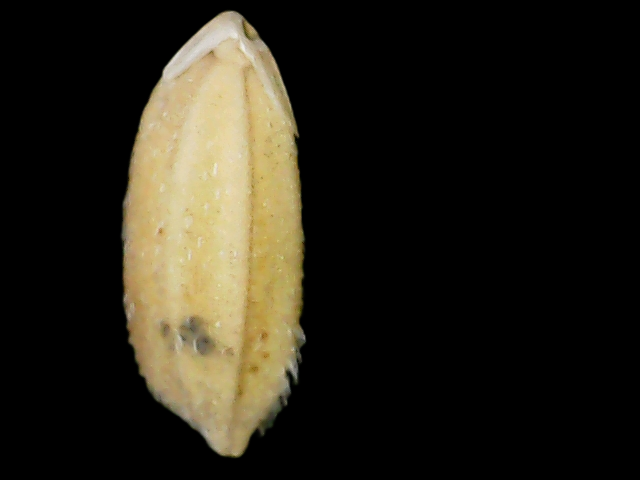
Rice variety: Bd33